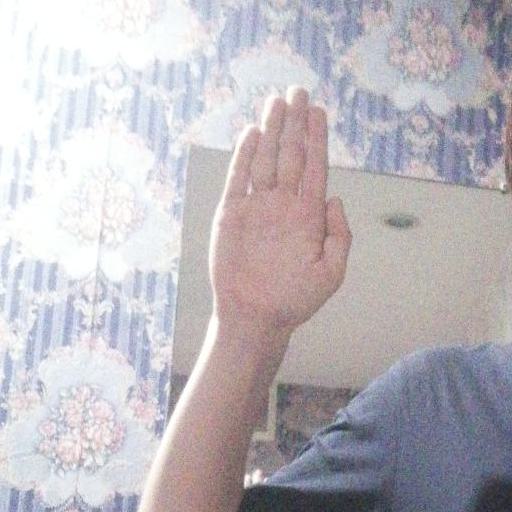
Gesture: stop